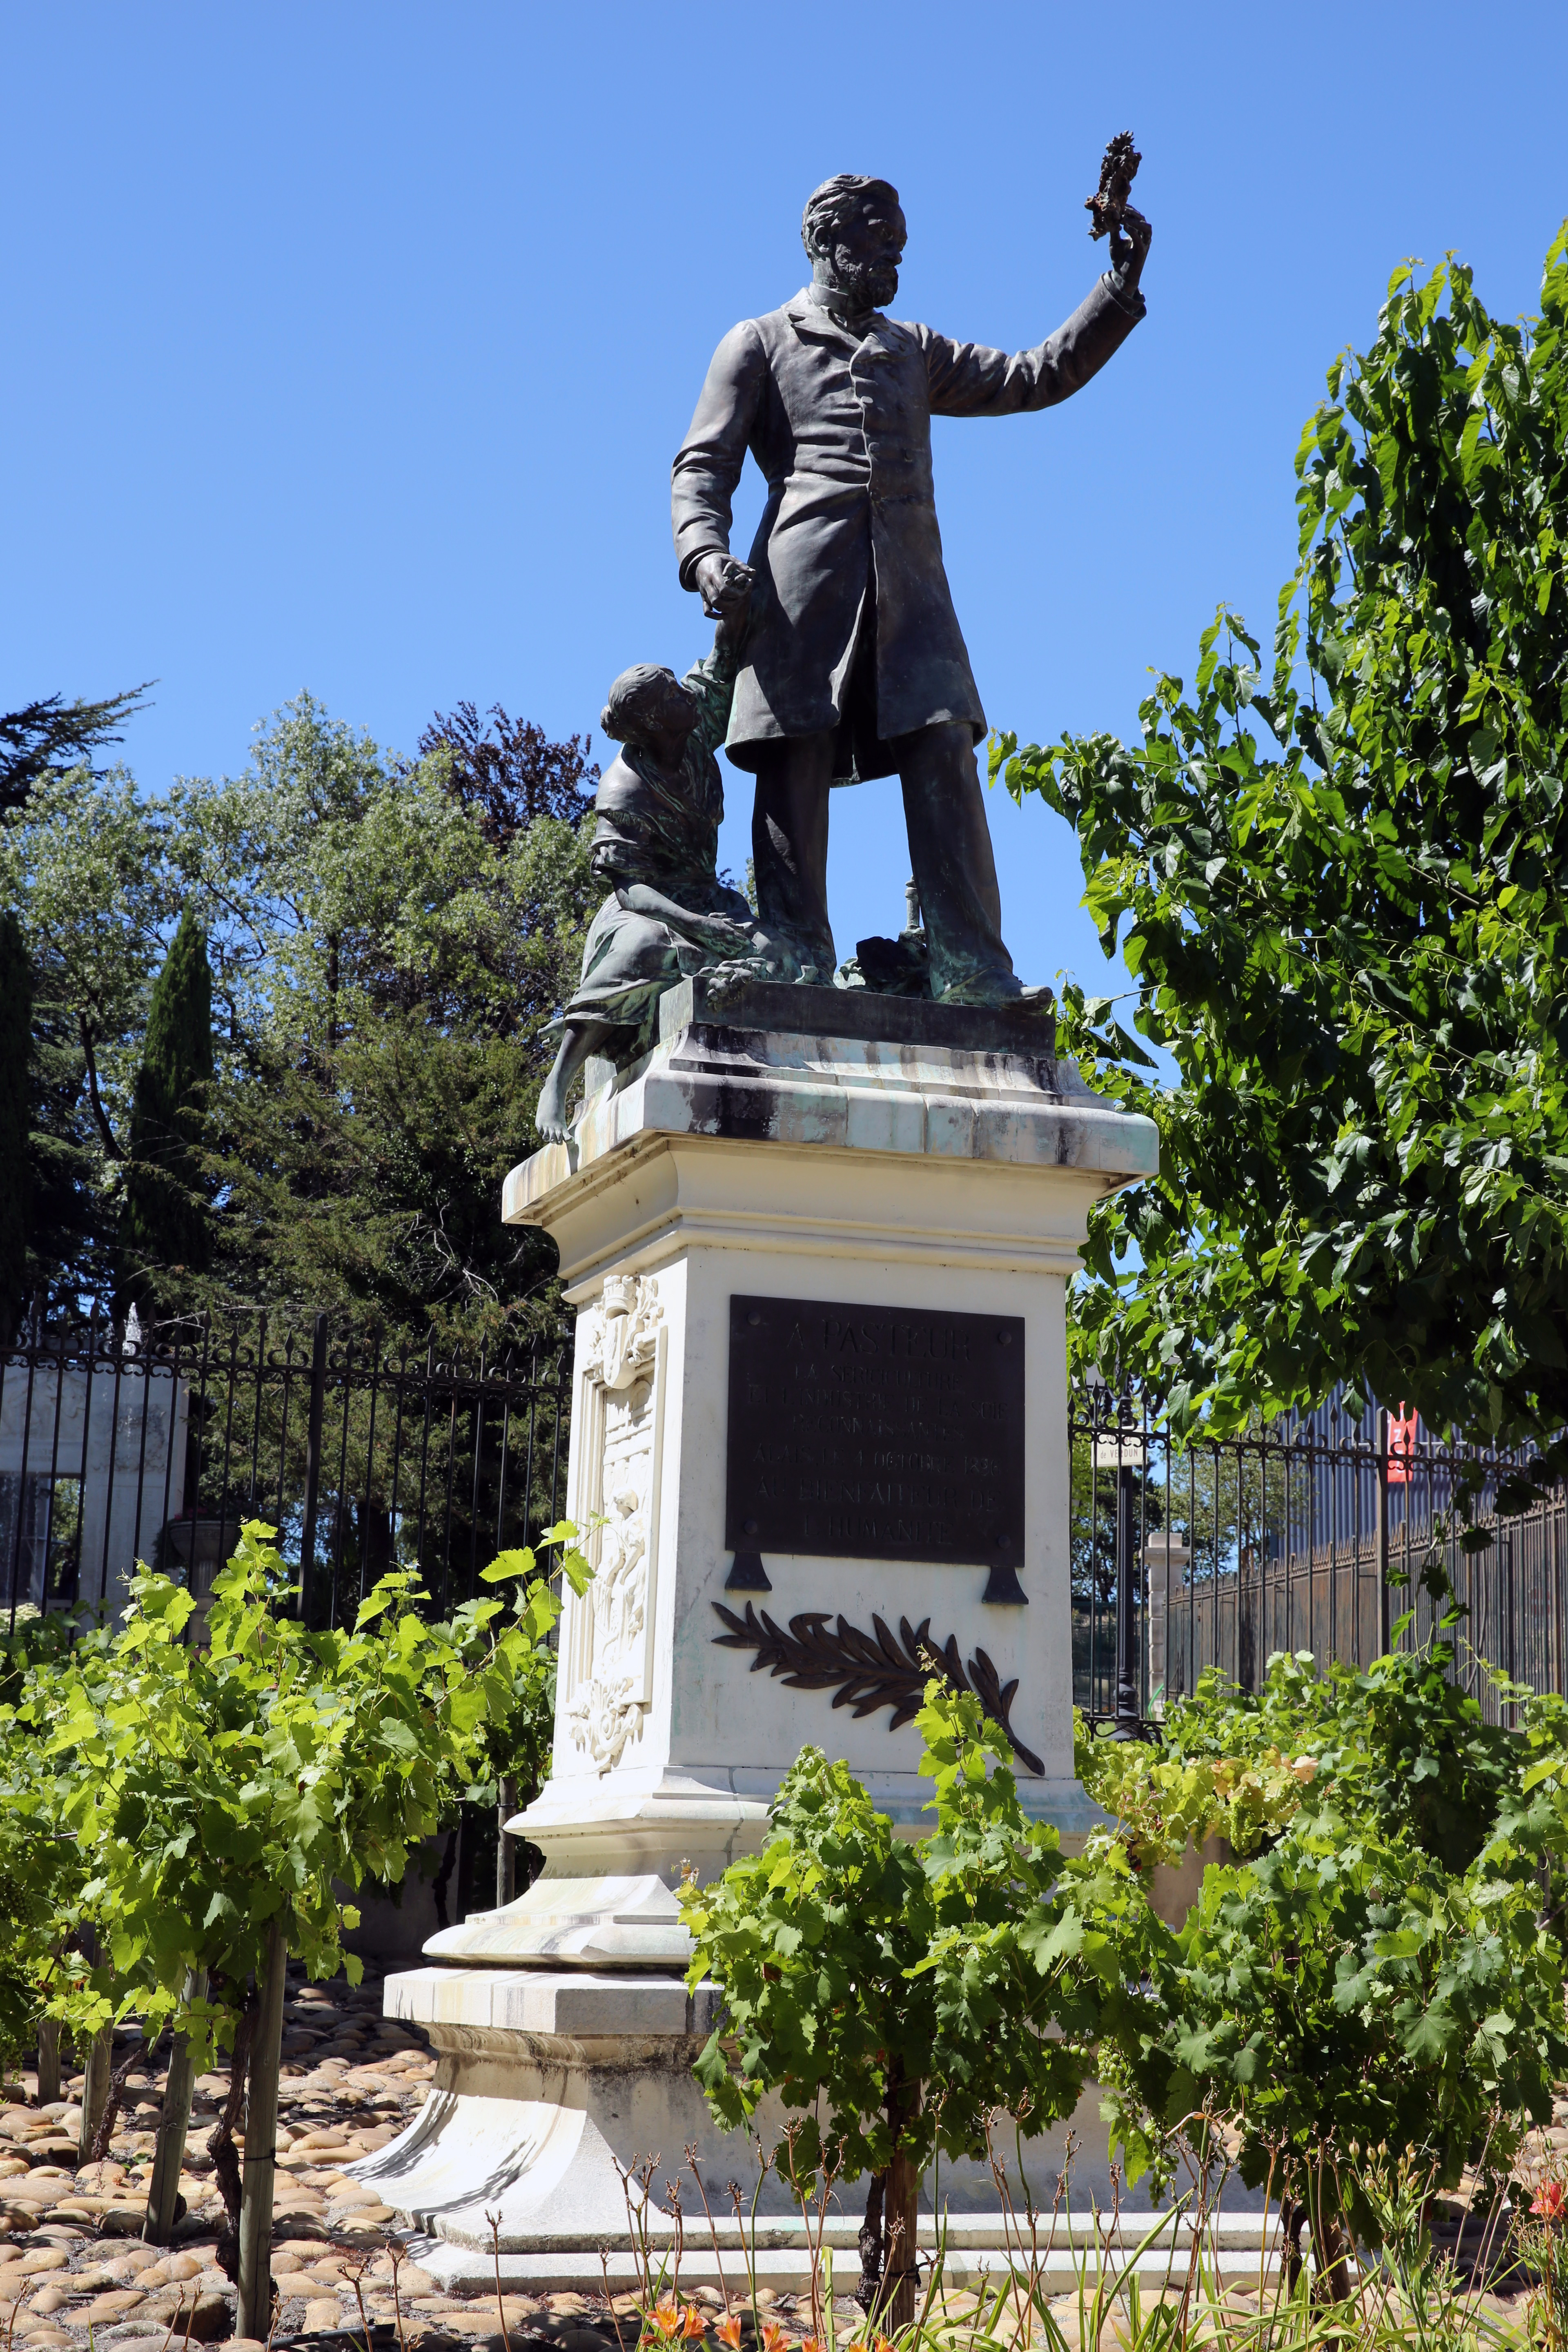
outdoor, monument, france, europe, statue, canon, landmark, tourism, sculpture, memorial, art, midi, t, lumiere, isasza, southfrance, sdfrankreich, zuidfrankrijk, mditerrane, languedocroussillon, eos5d, gard, dcouverte, cielbleu, exterieur, languedoc, als, cevennes, pasteur, sriciculture, verssoie, maladies, jeanbaptistedumas, tonynol, statuedebronze